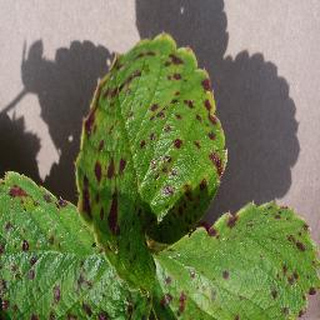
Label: strawberry_leaf_scorch